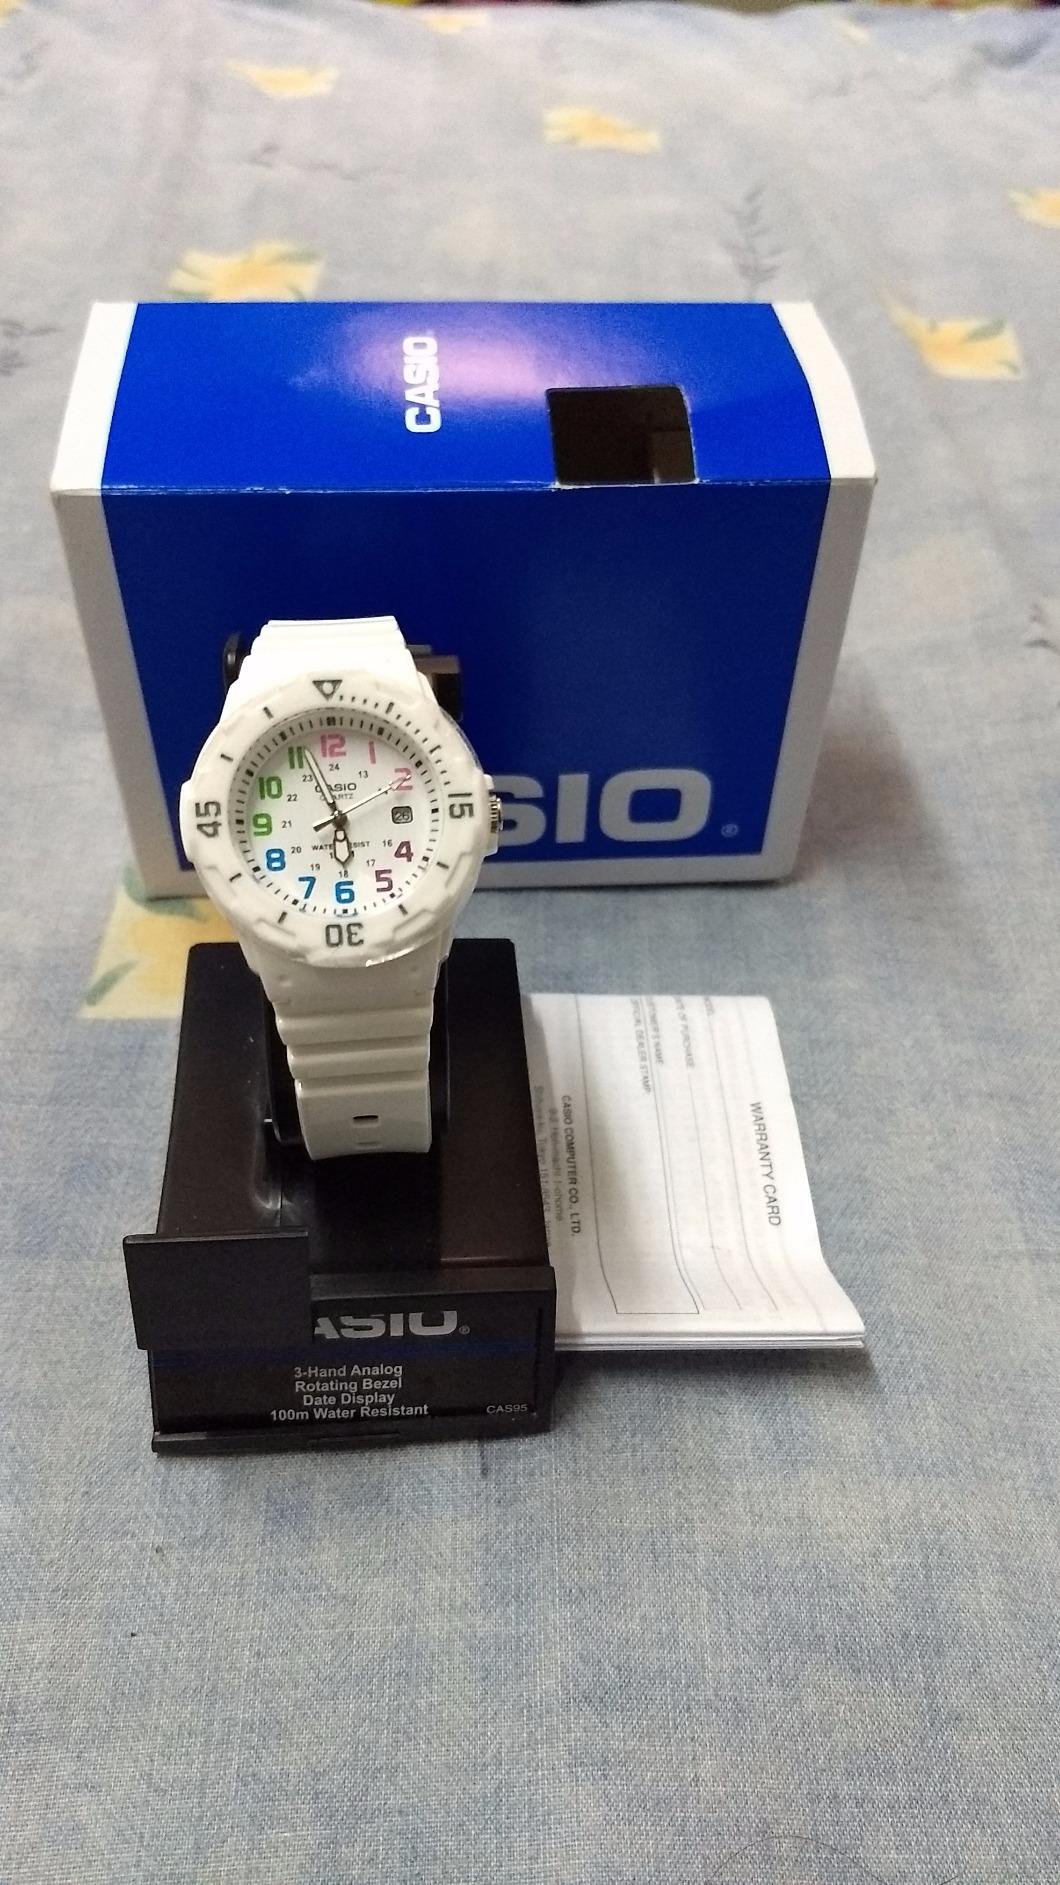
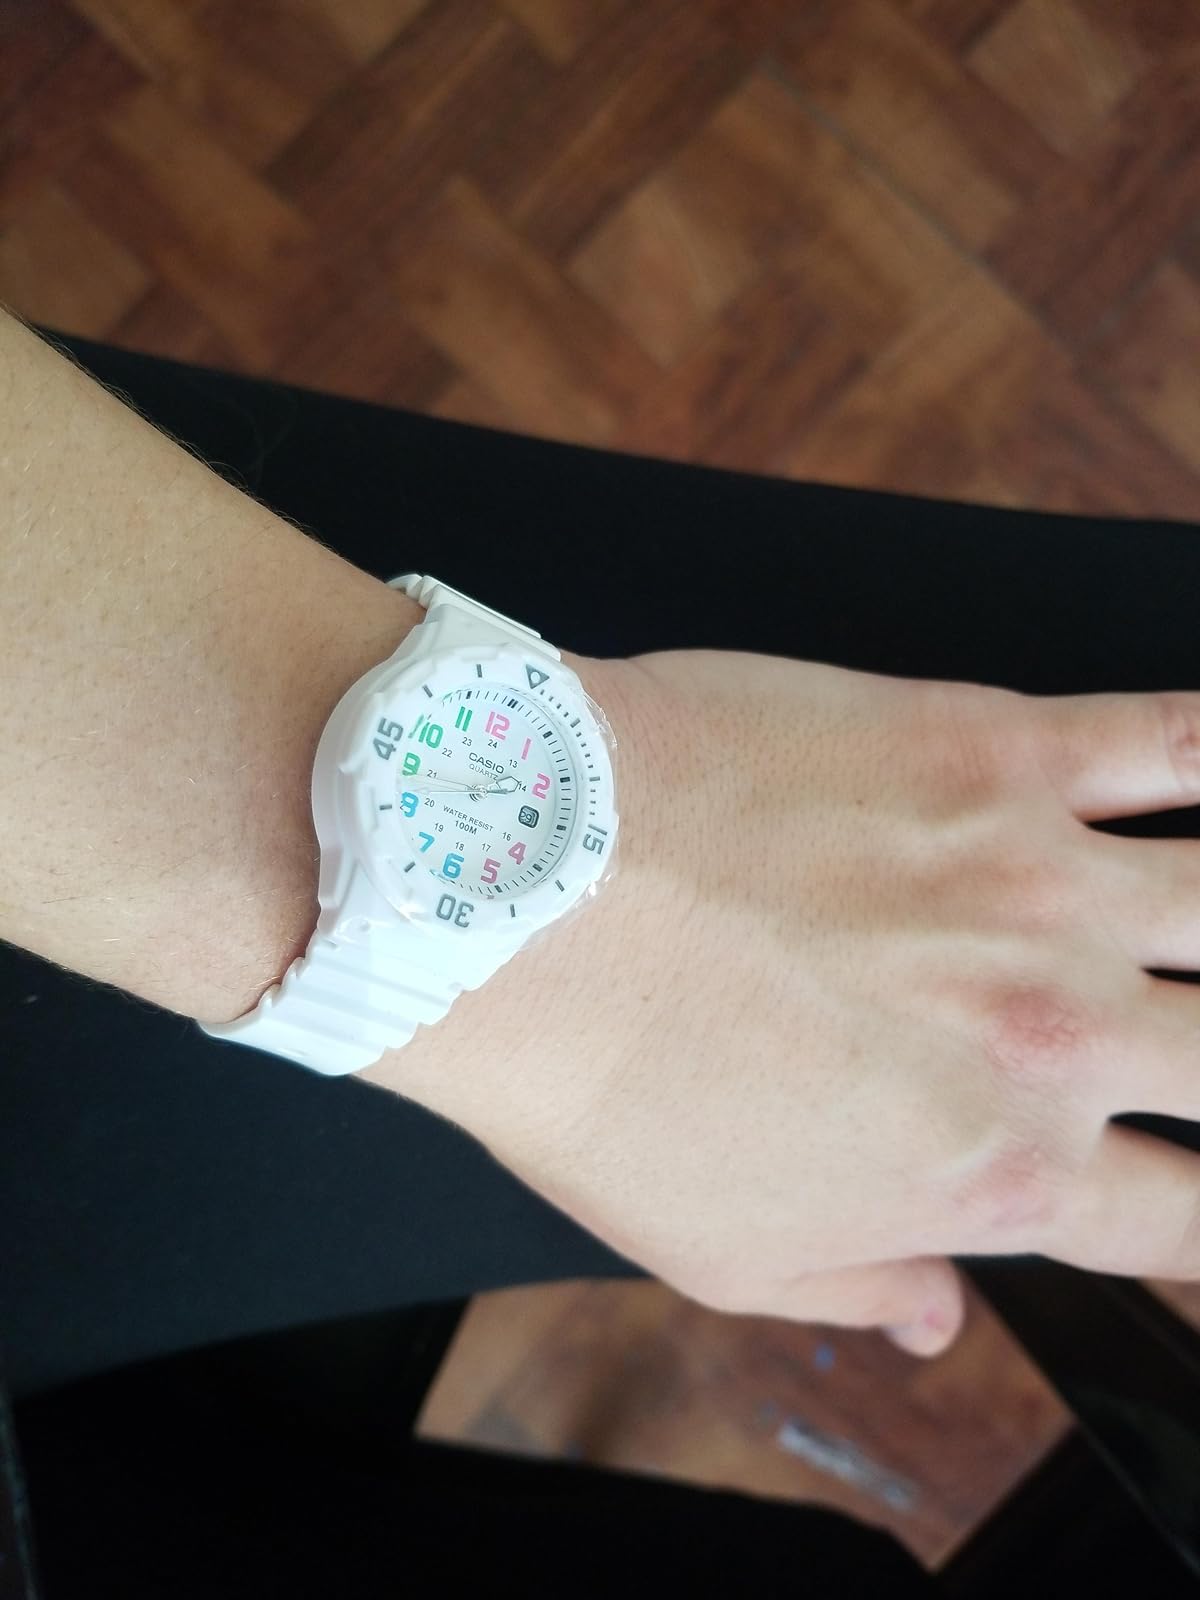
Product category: accessories_watch
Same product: yes